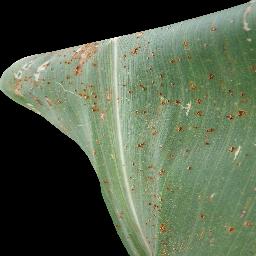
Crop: corn
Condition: (maize)_common_rust